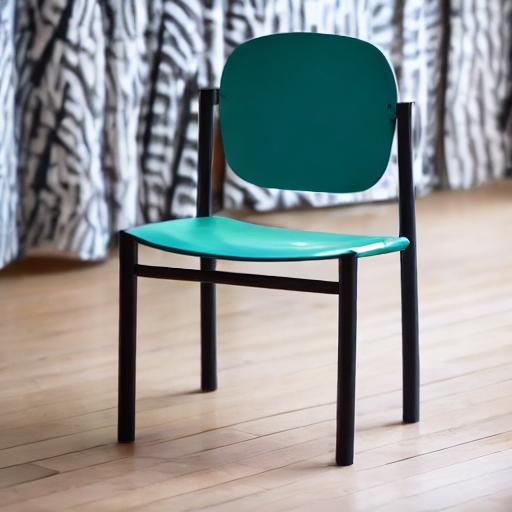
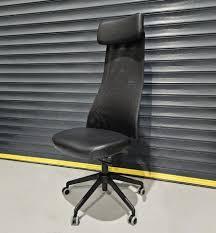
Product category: items_chair
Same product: no